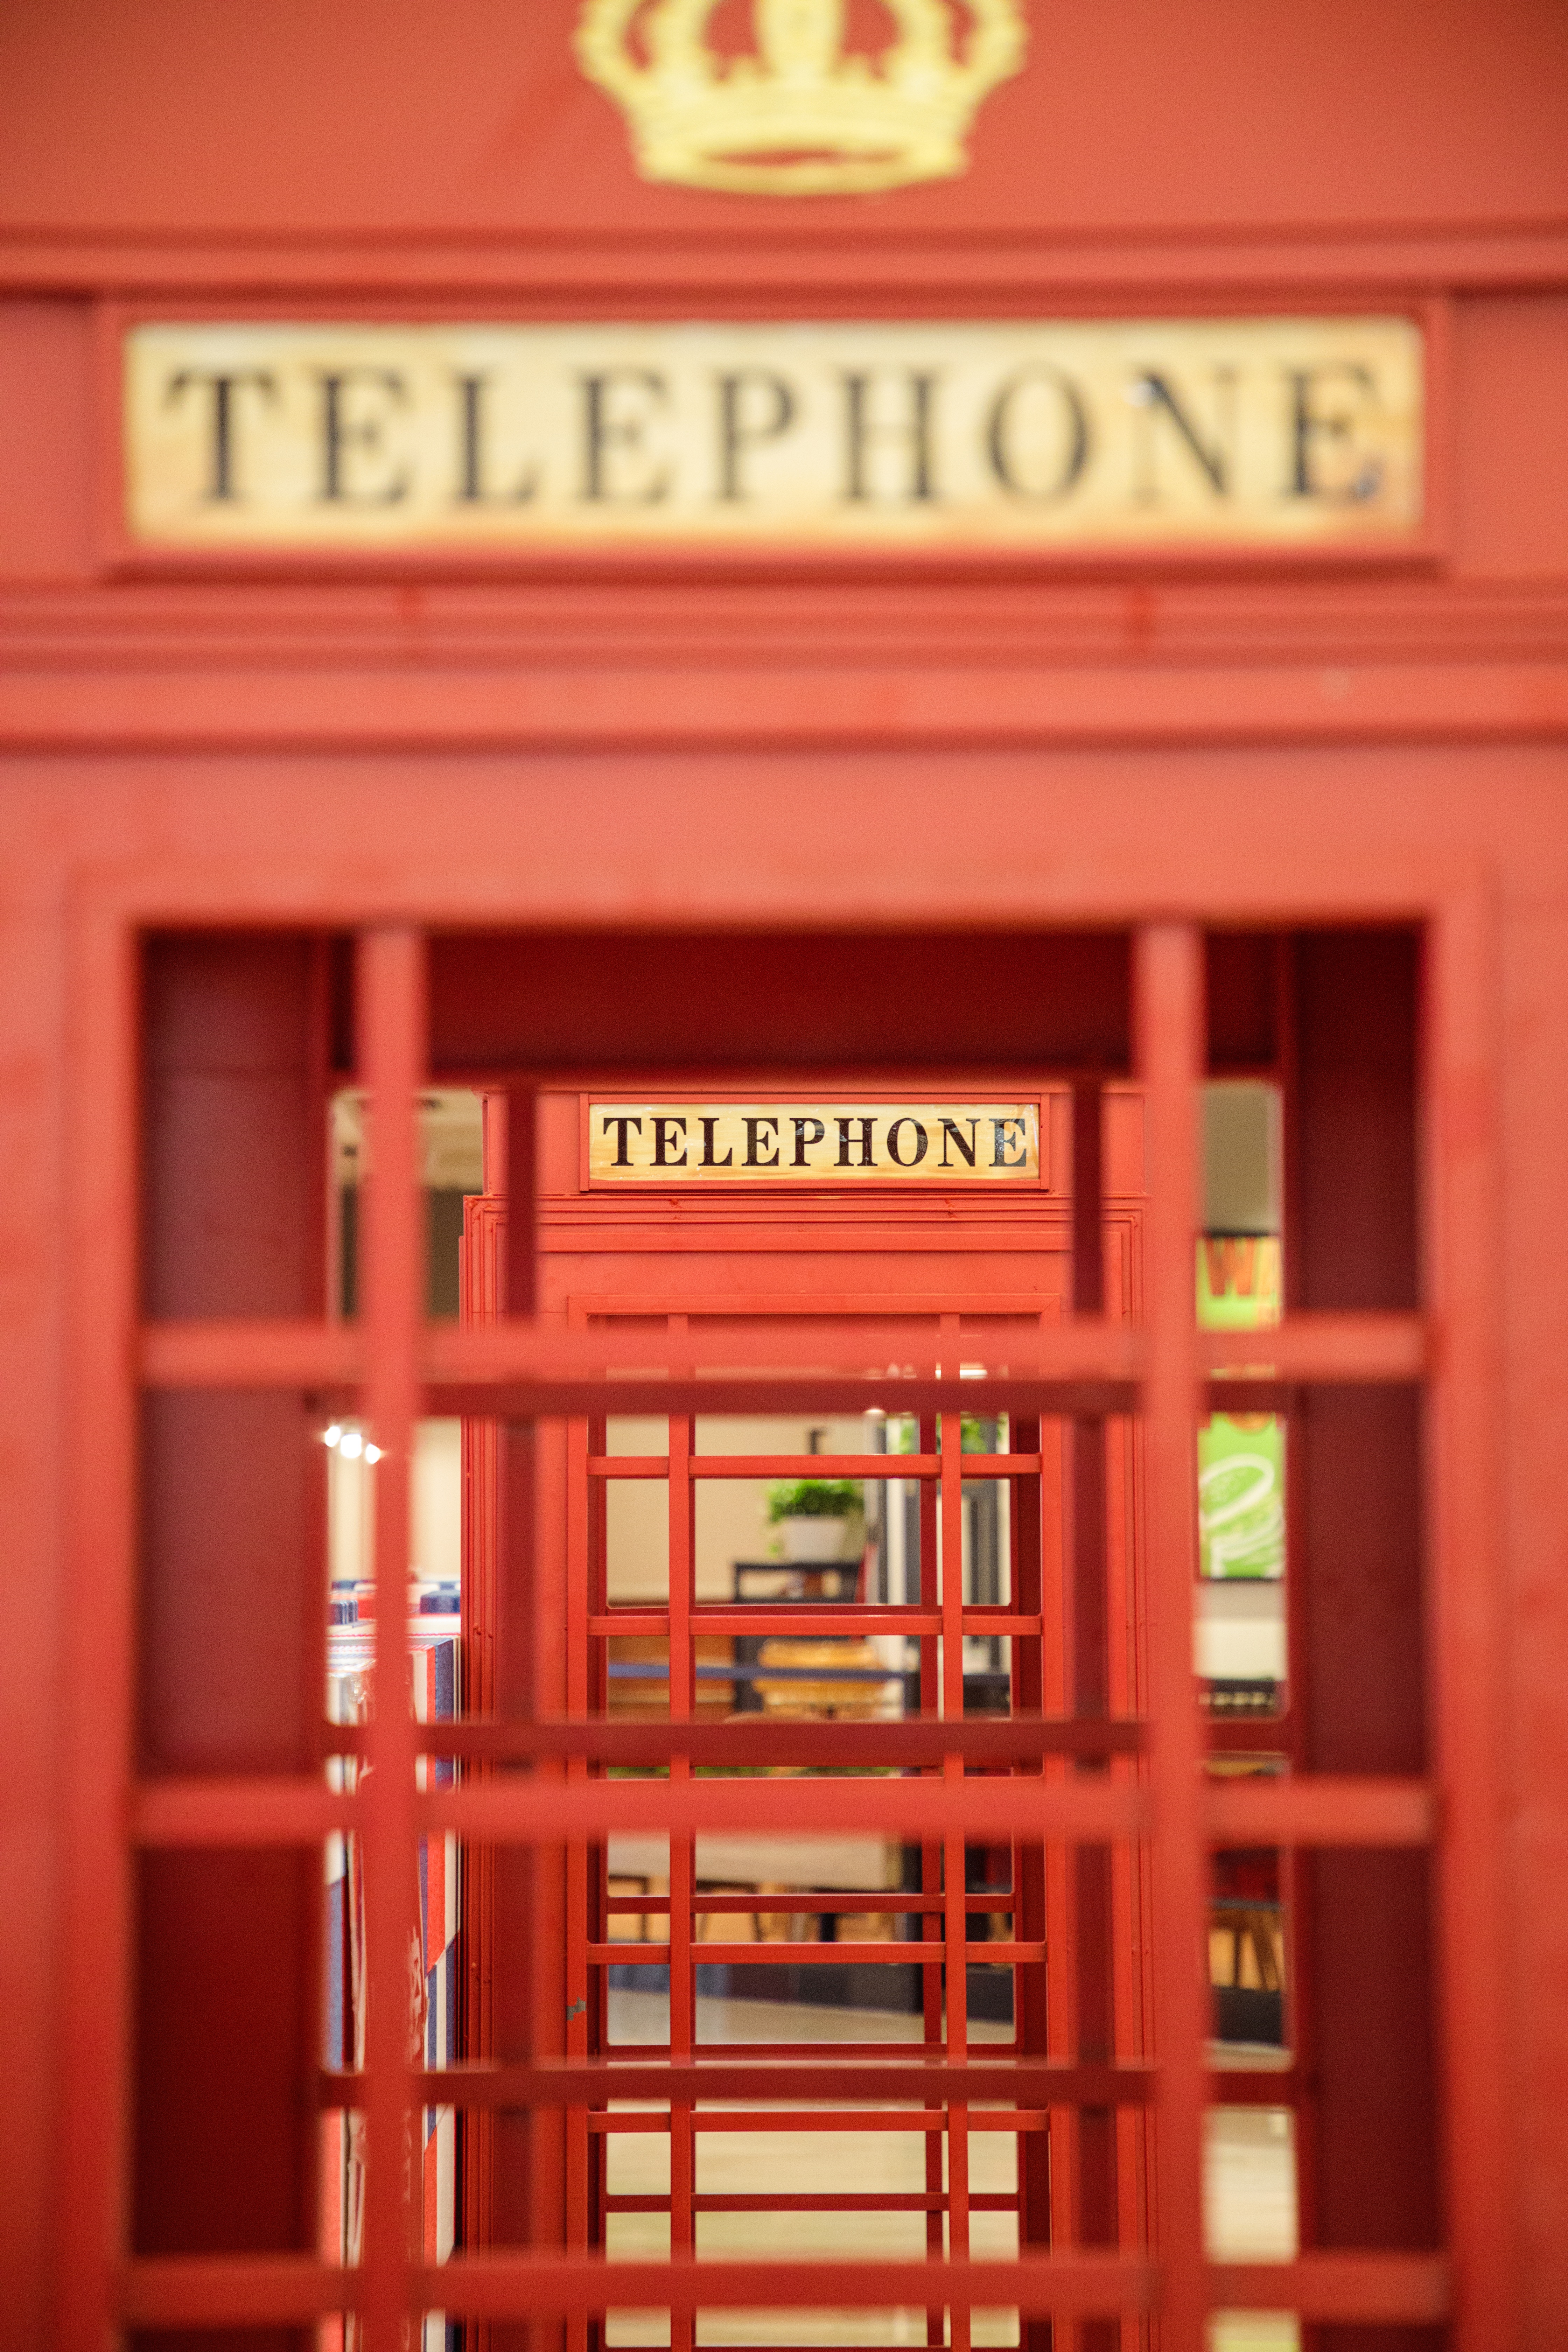
red, color, telephone booth, window covering, bookselling